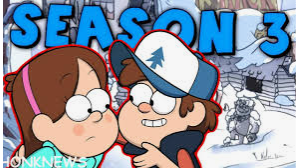
Portrait style: Cartoon Portrait